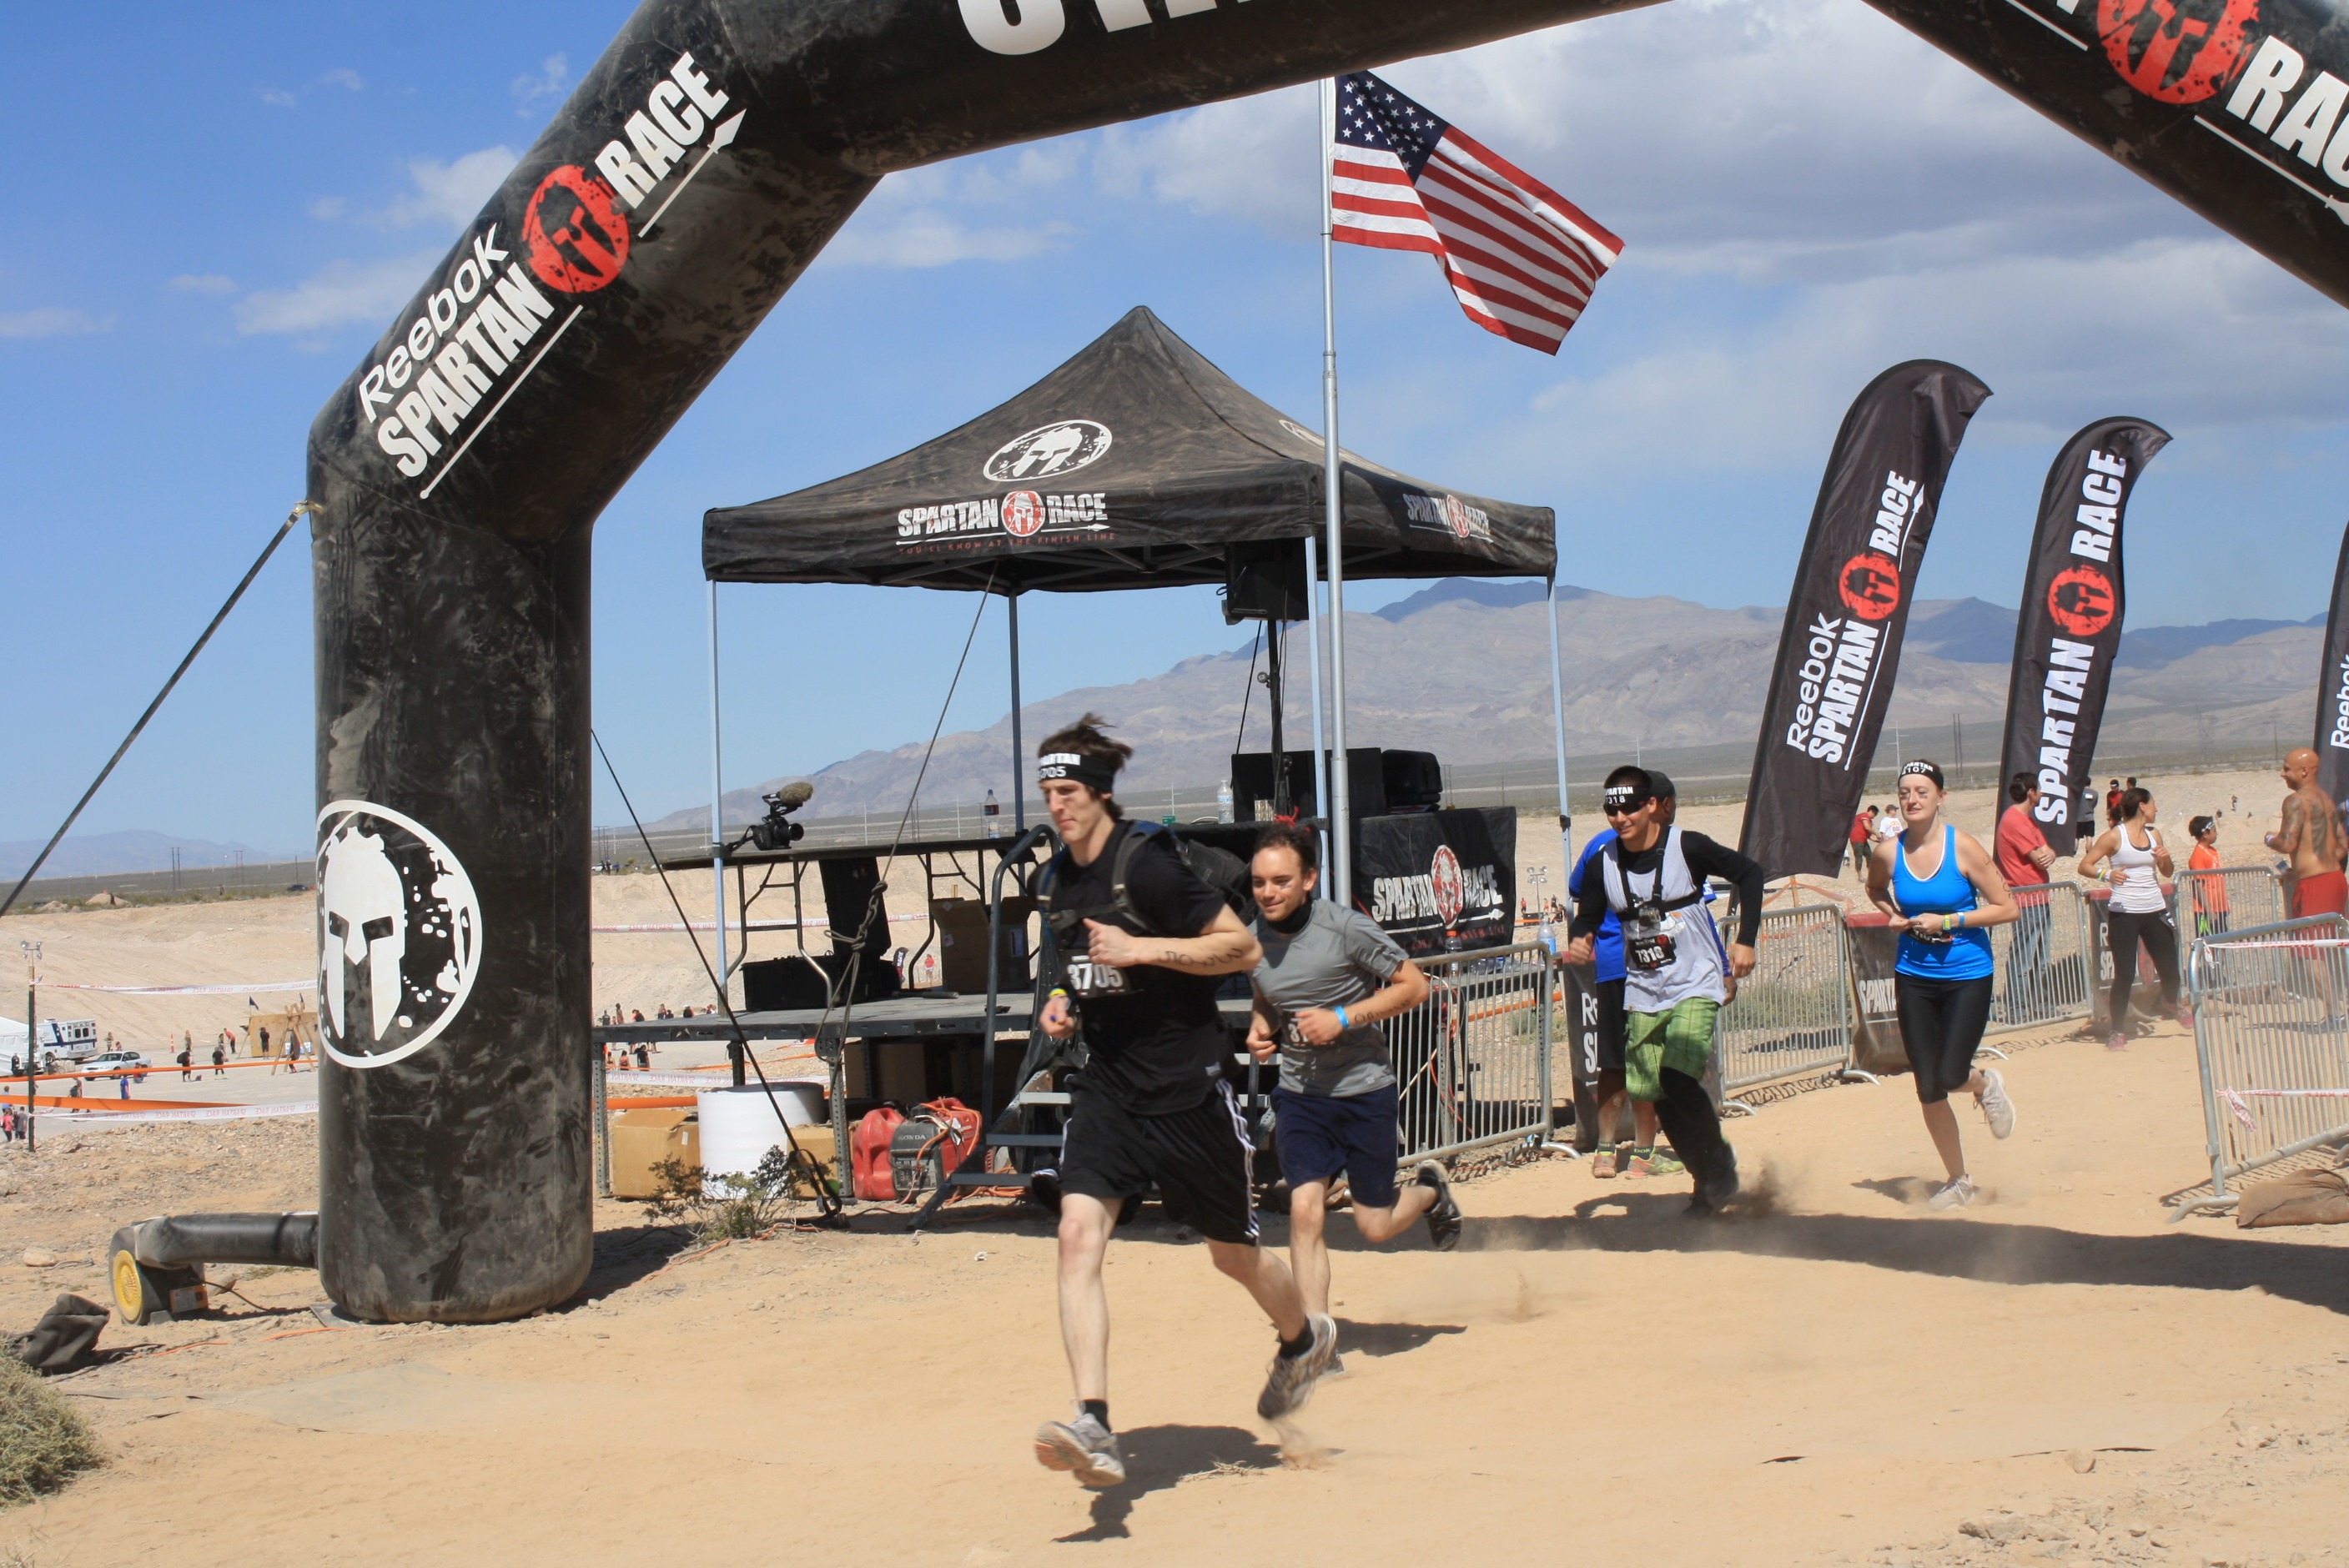
track, running, run, athletic, start, race, sports, racing, endurance, triathlon, starting line, human action, bicycle motocross, endurance sports, duathlon, spartan